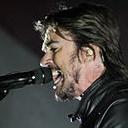
Age: 39